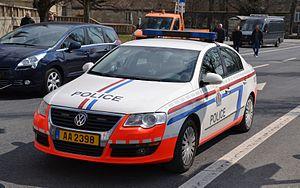
Le terme « police » désigne de manière générale l'activité consistant à assurer la sécurité des personnes, des biens et maintenir l'ordre public en faisant appliquer la loi. Il faut entendre par le terme « loi », les règles et normes formelles d'un code établi dans un pays. Les forces de police sont les agents qui exercent cette fonction.